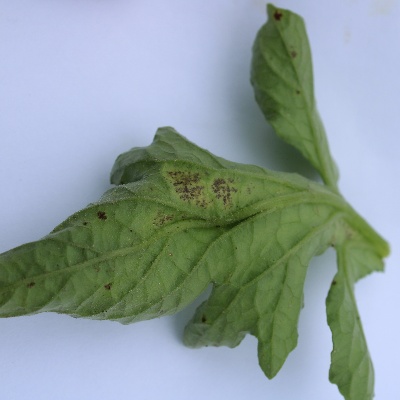
Crop: Tomato
Condition: leaf curl